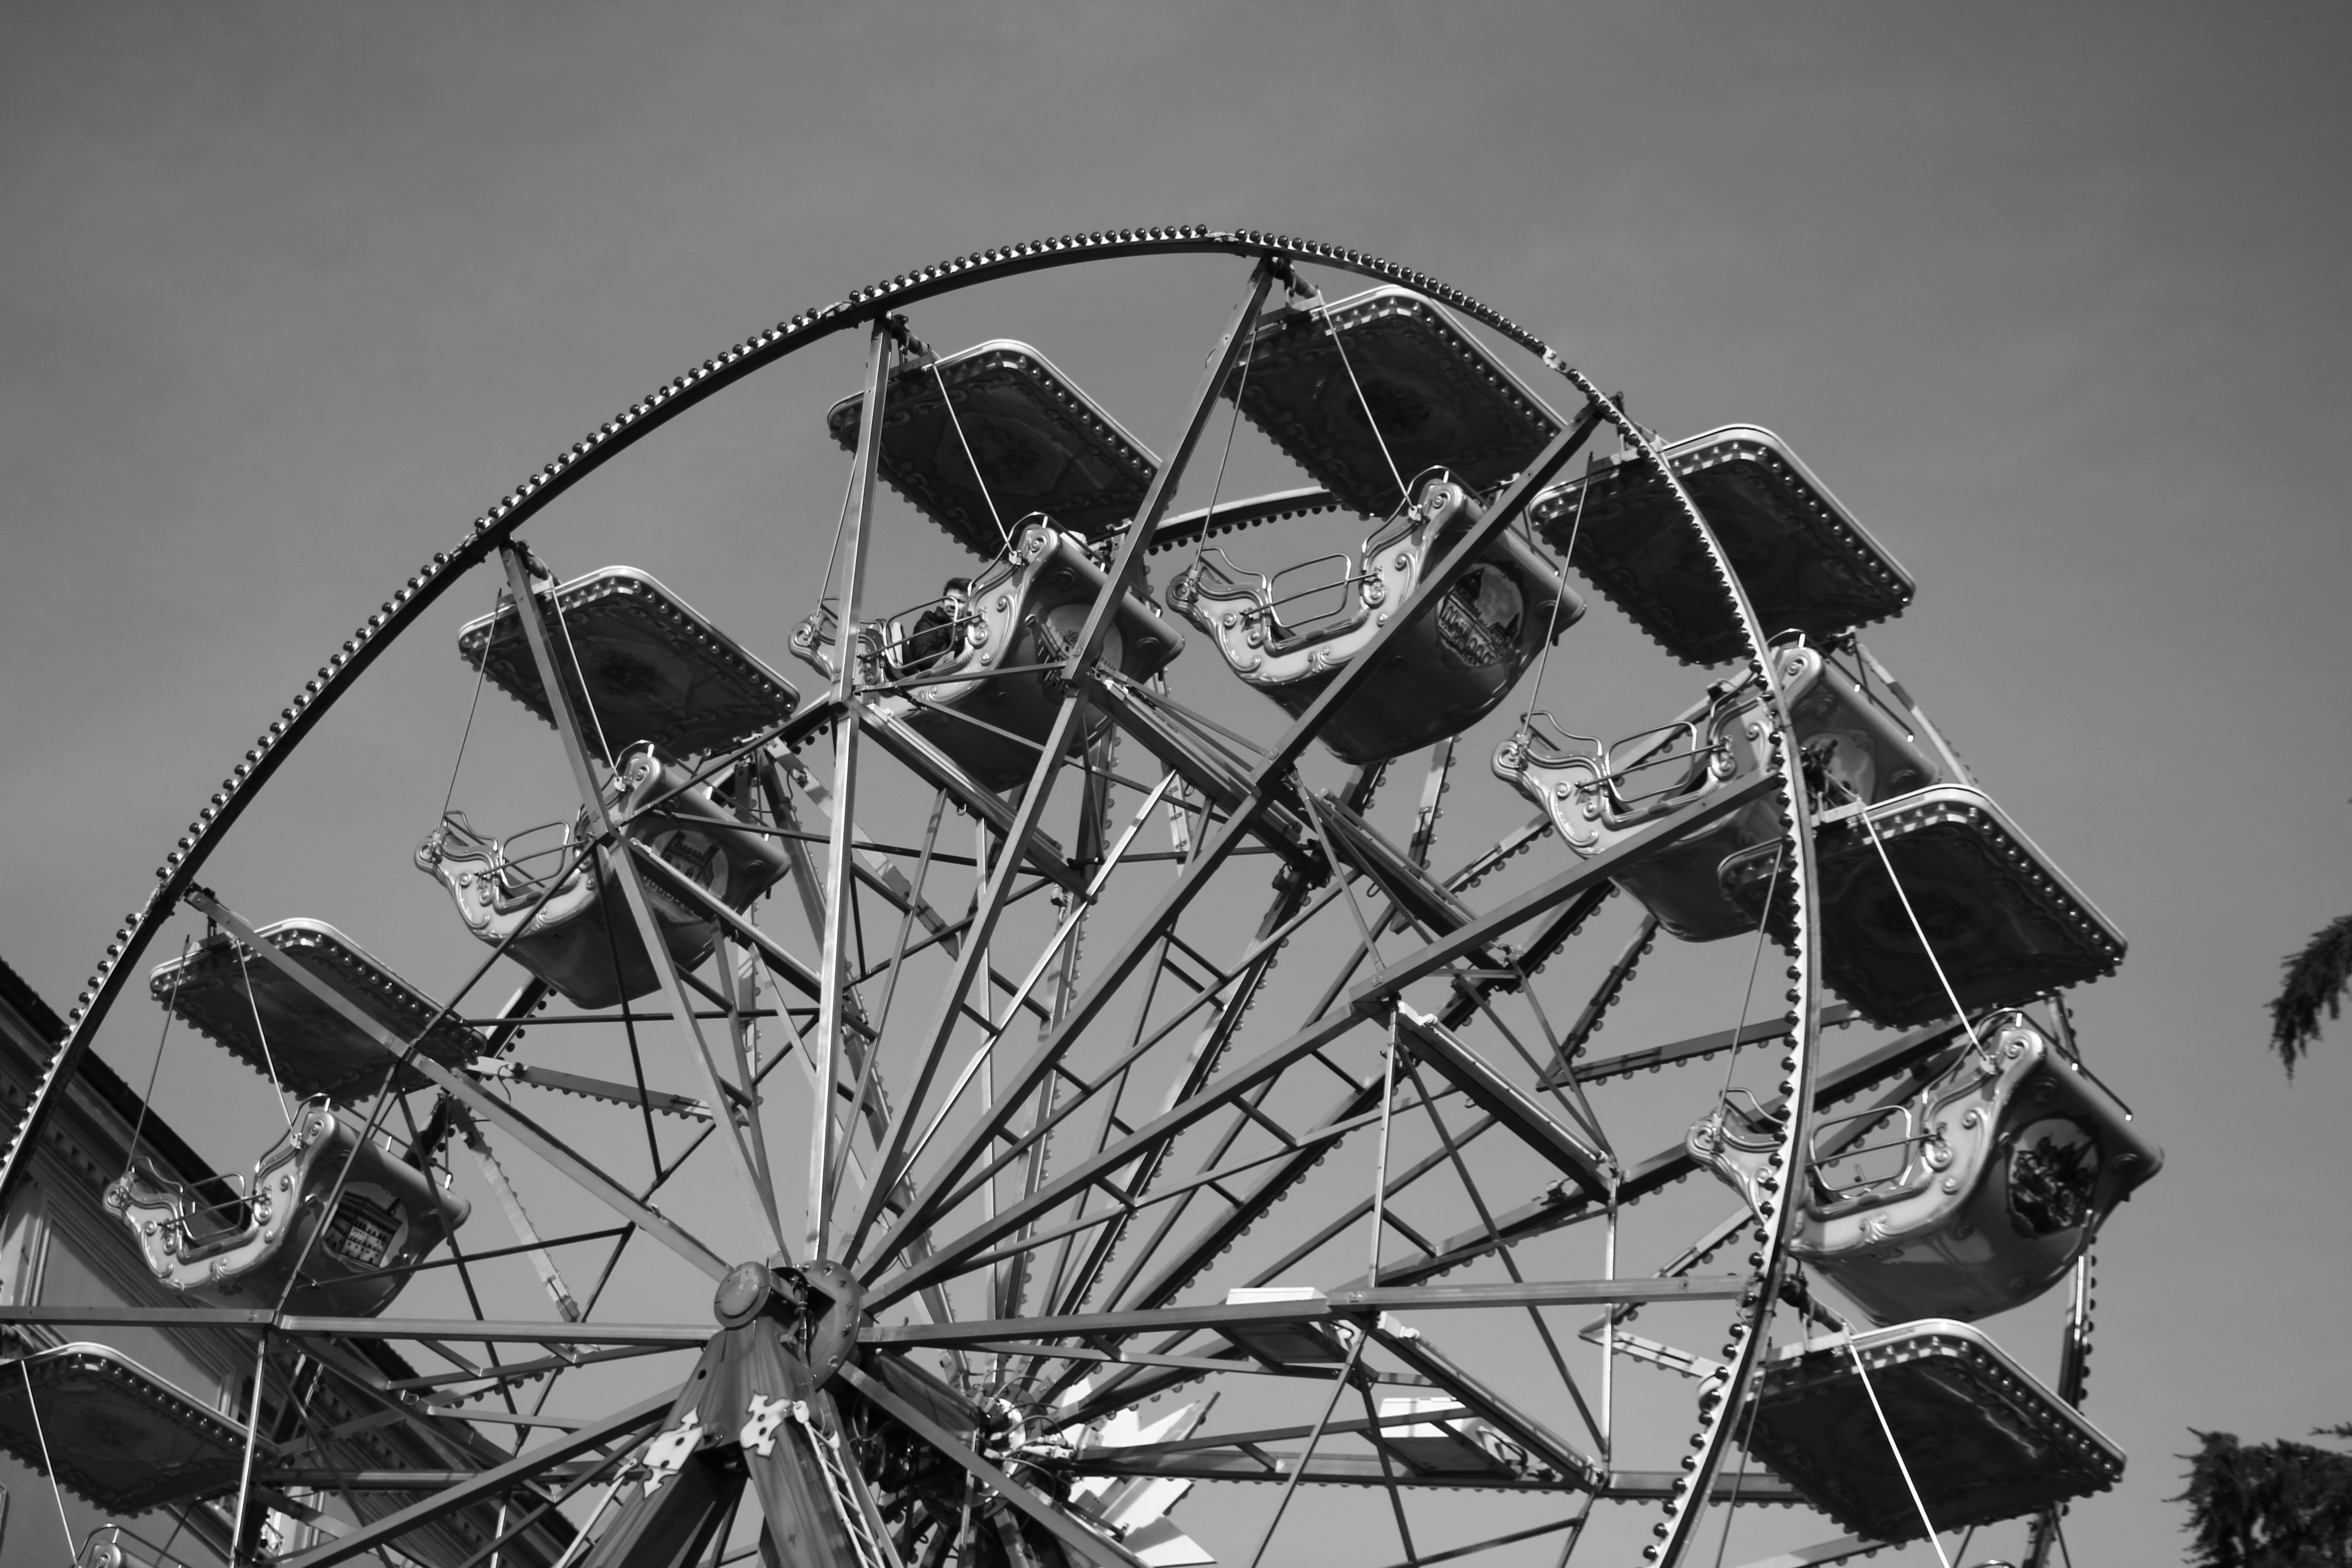
black and white, photography, wheel, recreation, ferris wheel, amusement park, black, monochrome, children, fun, symmetry, tourist attraction, games, joust, bicycle wheel, amusement ride, monochrome photography, outdoor recreation